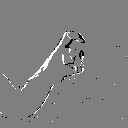
ASL letter: x